Vijay Saxena

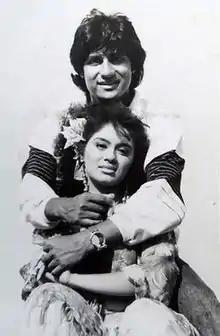
Vijay Saxena and Sudha Chandran in "Aakhri Chetawani"

Vijay Saxena (1 January 1968 – 24 June 1994) was an Indian actor who was active in Hindi films from 1990 to 1994. He gained fame for his striking resemblance to Bollywood superstar Amitabh Bachchan, which opened doors for him to play lead roles in Hindi movies. Saxena died in a car accident in 1994. His real name was Mintu Paul.